History of Miyazaki Prefecture

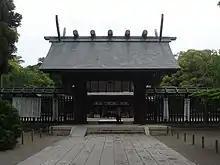

It was in "Wamyō Ruijushō" that Miyazaki first appeared in Japanese documents as one of the names of 5 guns (subprefecture) in Miyazaki. According to the "History of Miyazaki Prefecture" by Tsugiyoshi Hidaka Miyazaki might be the place where Emperor Jinmu, the mythological first emperor, lived, or the place of Miya, or his place.